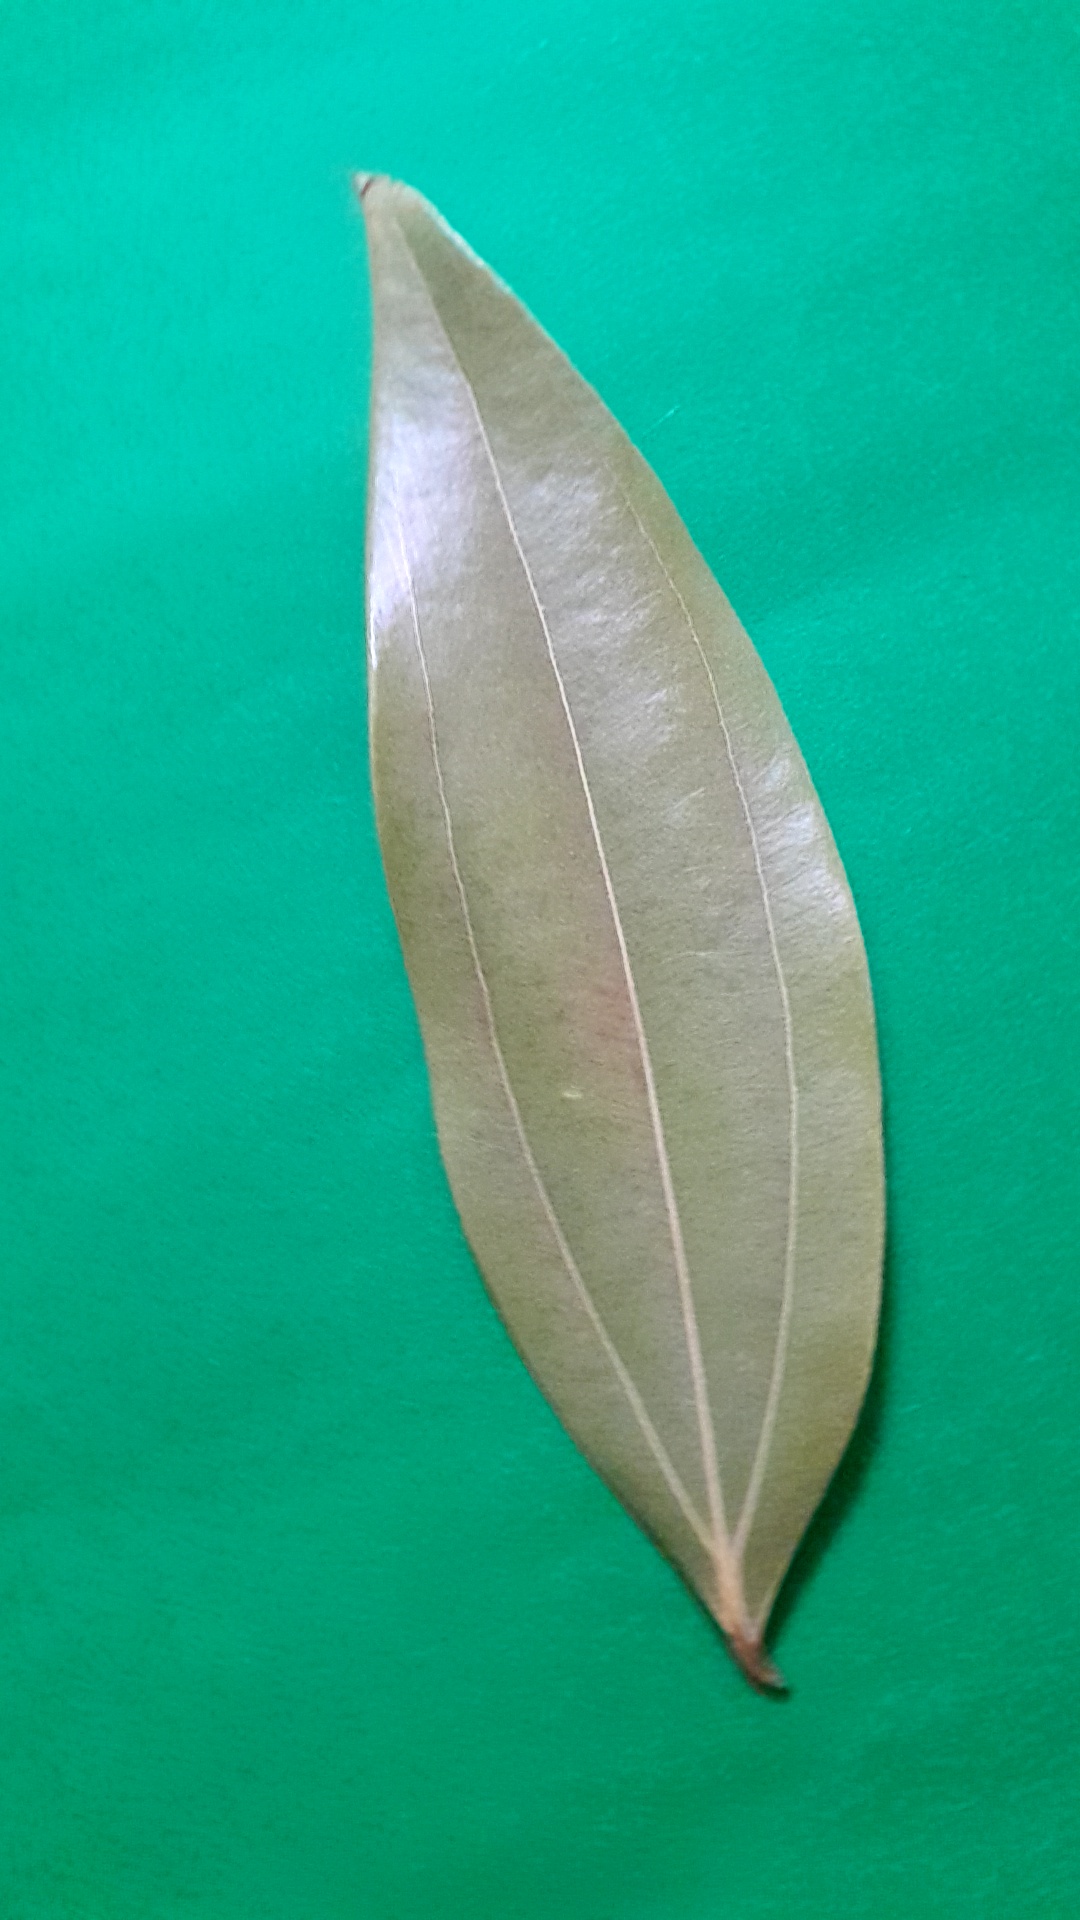
Label: Dry Leaf